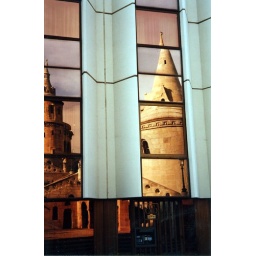
A centuries-old building reflected in a modern opera house